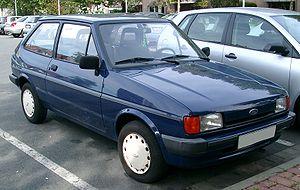
Depuis 1976, la Ford Fiesta est un modèle d'automobile 3-5 portes produit par le constructeur américain Ford et sa filiale Ford Europe. Six versions successives de la Fiesta sont conçues depuis sa création. La petite Ford est produite uniquement en Europe jusqu'en 1996, mais depuis le modèle et des variantes sont aussi produites dans les pays émergents pour ces-dits marchés. Cette citadine polyvalente, à l'origine destinée au marché européen, est désormais également commercialisée sur d'autres continents.
Une citadine polyvalente, est une automobile du segment B, légèrement plus grande et plus puissante qu'une petite citadine mais plus petite qu'une berline compacte. Ces voitures offrent généralement un niveau de confort satisfaisant pour les trajets routiers tout en restant bien adaptées à la circulation urbaine. Cette catégorie est apparue dans les années 1970 avec des modèles d'une longueur de l'ordre de 3,50 m. Aujourd'hui, leur longueur est plutôt de l'ordre de 3,90 m en versions 2 volumes. Le terme de polyvalente est justifié par l'accroissement de la taille moyenne de ce type de véhicule, se rapprochant des compactes. En Amérique du Nord, on parle de sous-compacte. Ces modèles sont les plus populaires dans de nombreux pays d'Europe, France et Italie en tête mais pas en Allemagne ou en Espagne où les compactes sont davantage représentées. Elles ont toutes 5 places.